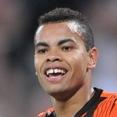
Age: 21